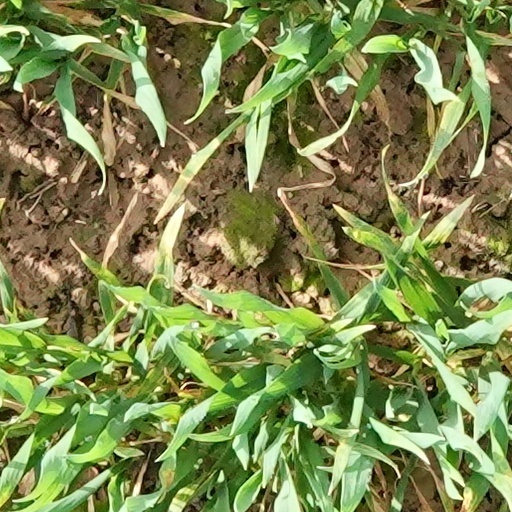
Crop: wheat